Question: Please indicate a possible affordance area of the knife that can be used for holding
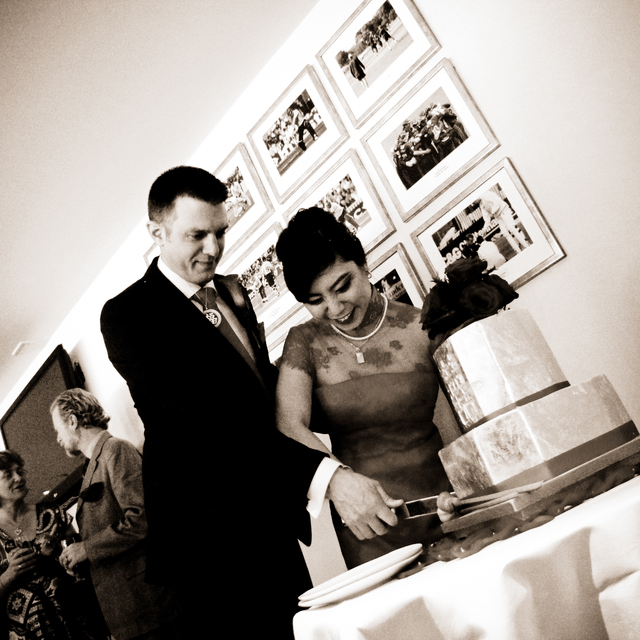
Answer: [338.475, 501.894, 405.937, 528.759]